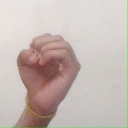
अक्षर: ऊ